Mainz Diocesan Feud

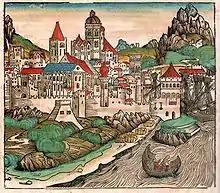
Mainz at the end of the 15th century

In 1459 the "Domkustos", Diether of Isenburg, was elected with a small majority, beating Adolph of Nassau to become the new Archbishop of Mainz. Diether immediately had to join the so-called anti-Palatinate alliance which had fallen into a dispute in 1458 with the Count Palatine, Frederick I. Diether forged an alliance and marched to war against the Count Palatine, but lost the decisive battle of Pfeddersheim in July 1460.